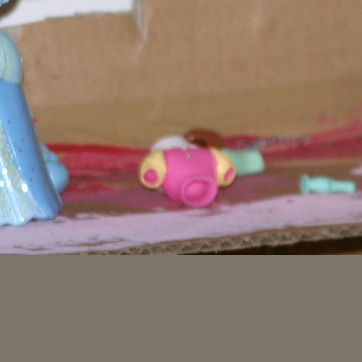
Material: plastic